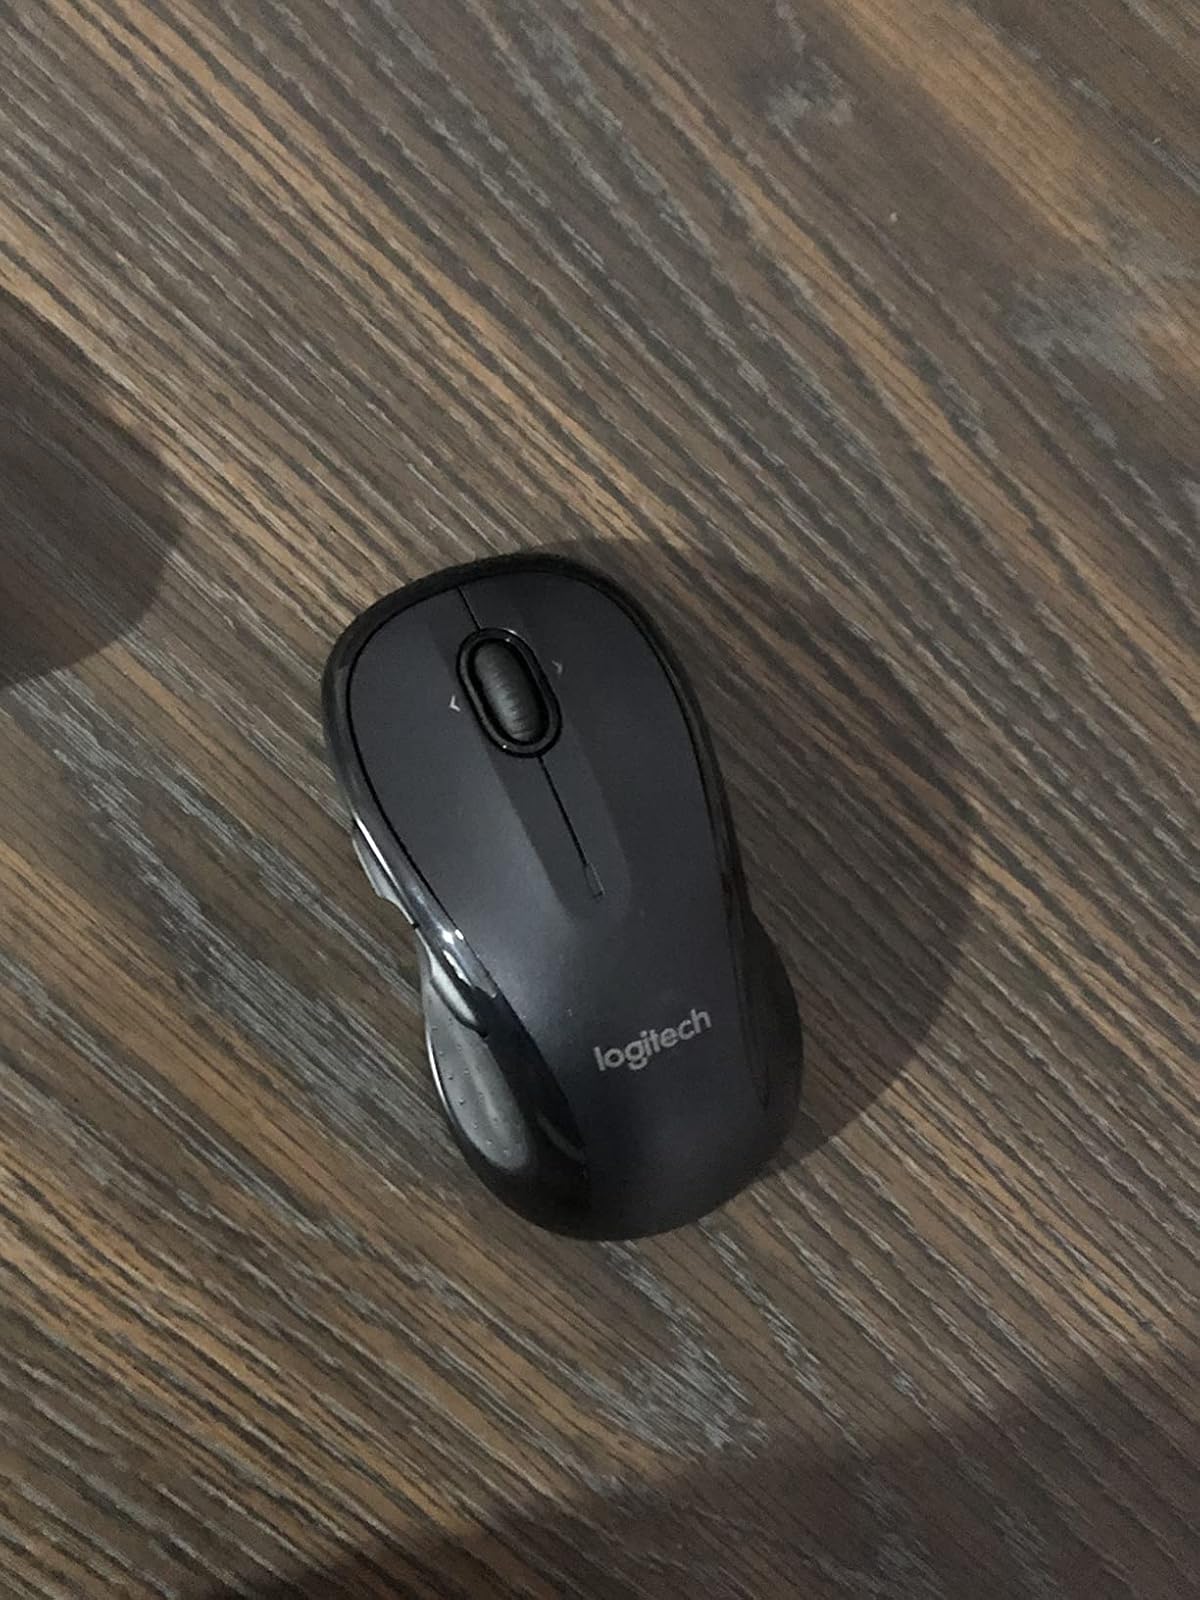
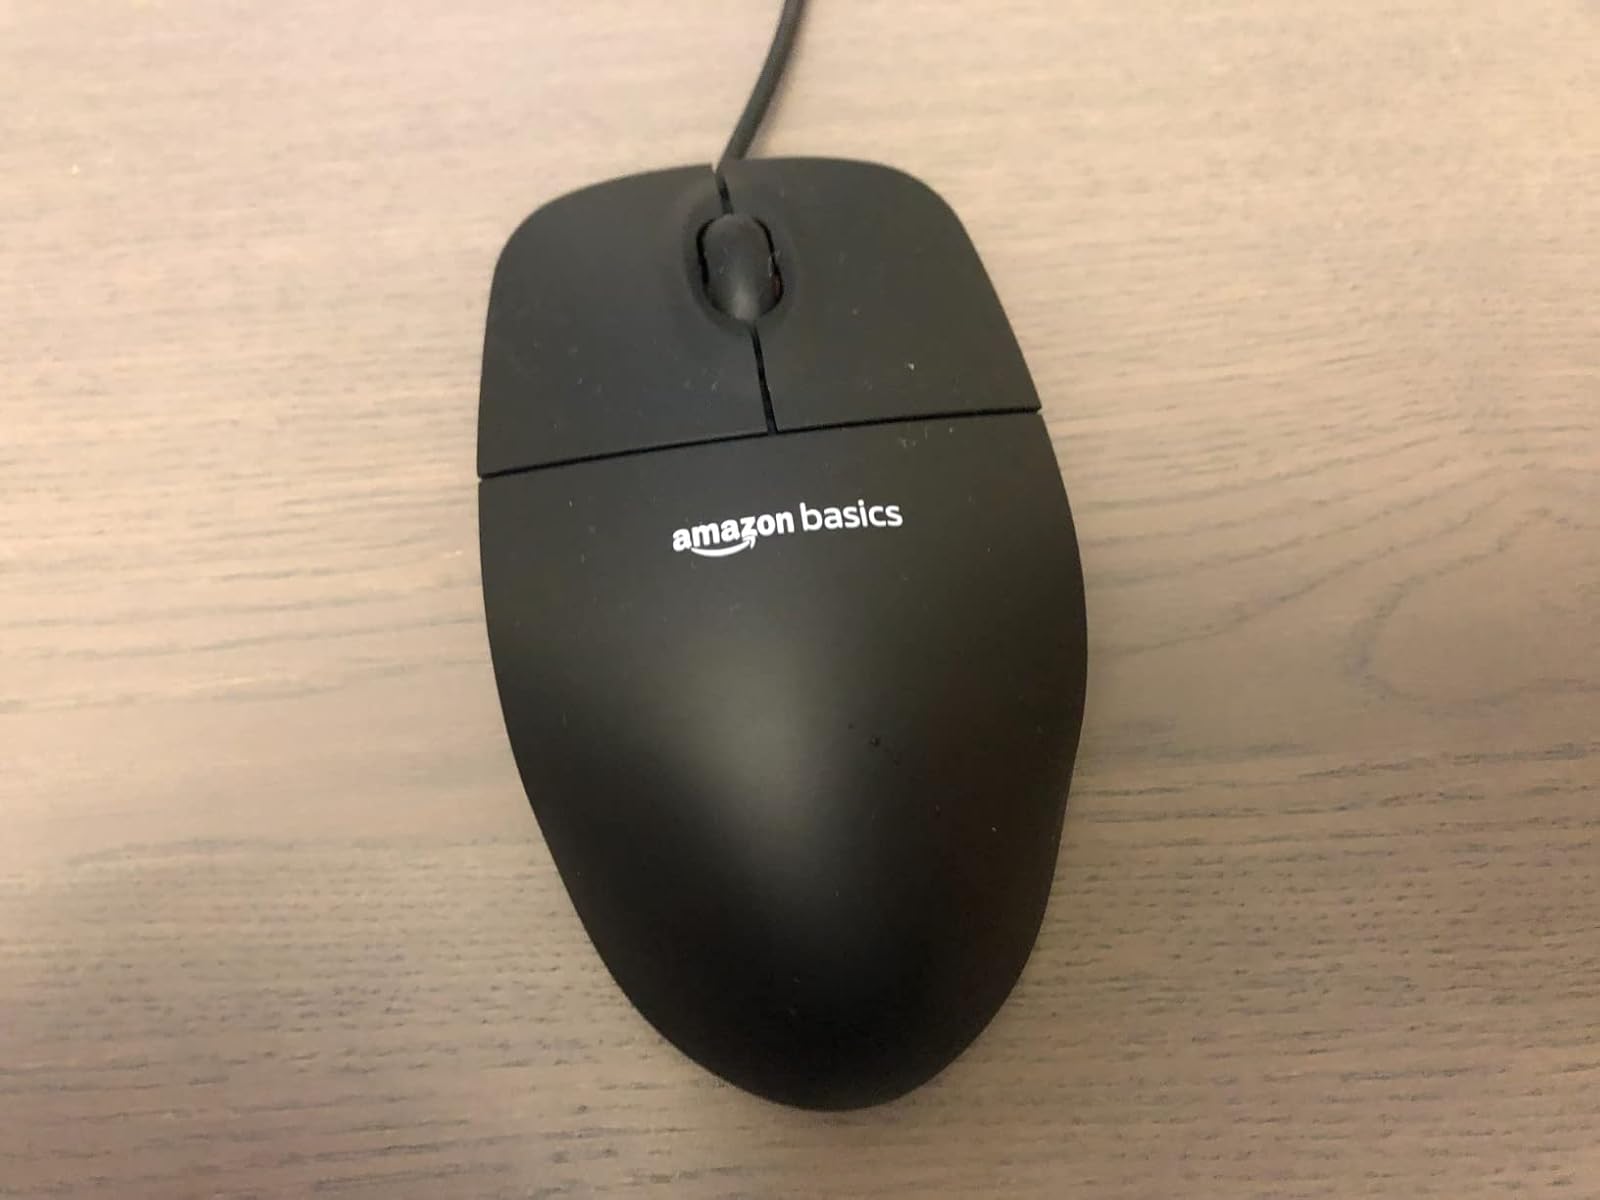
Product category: mouse
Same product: no